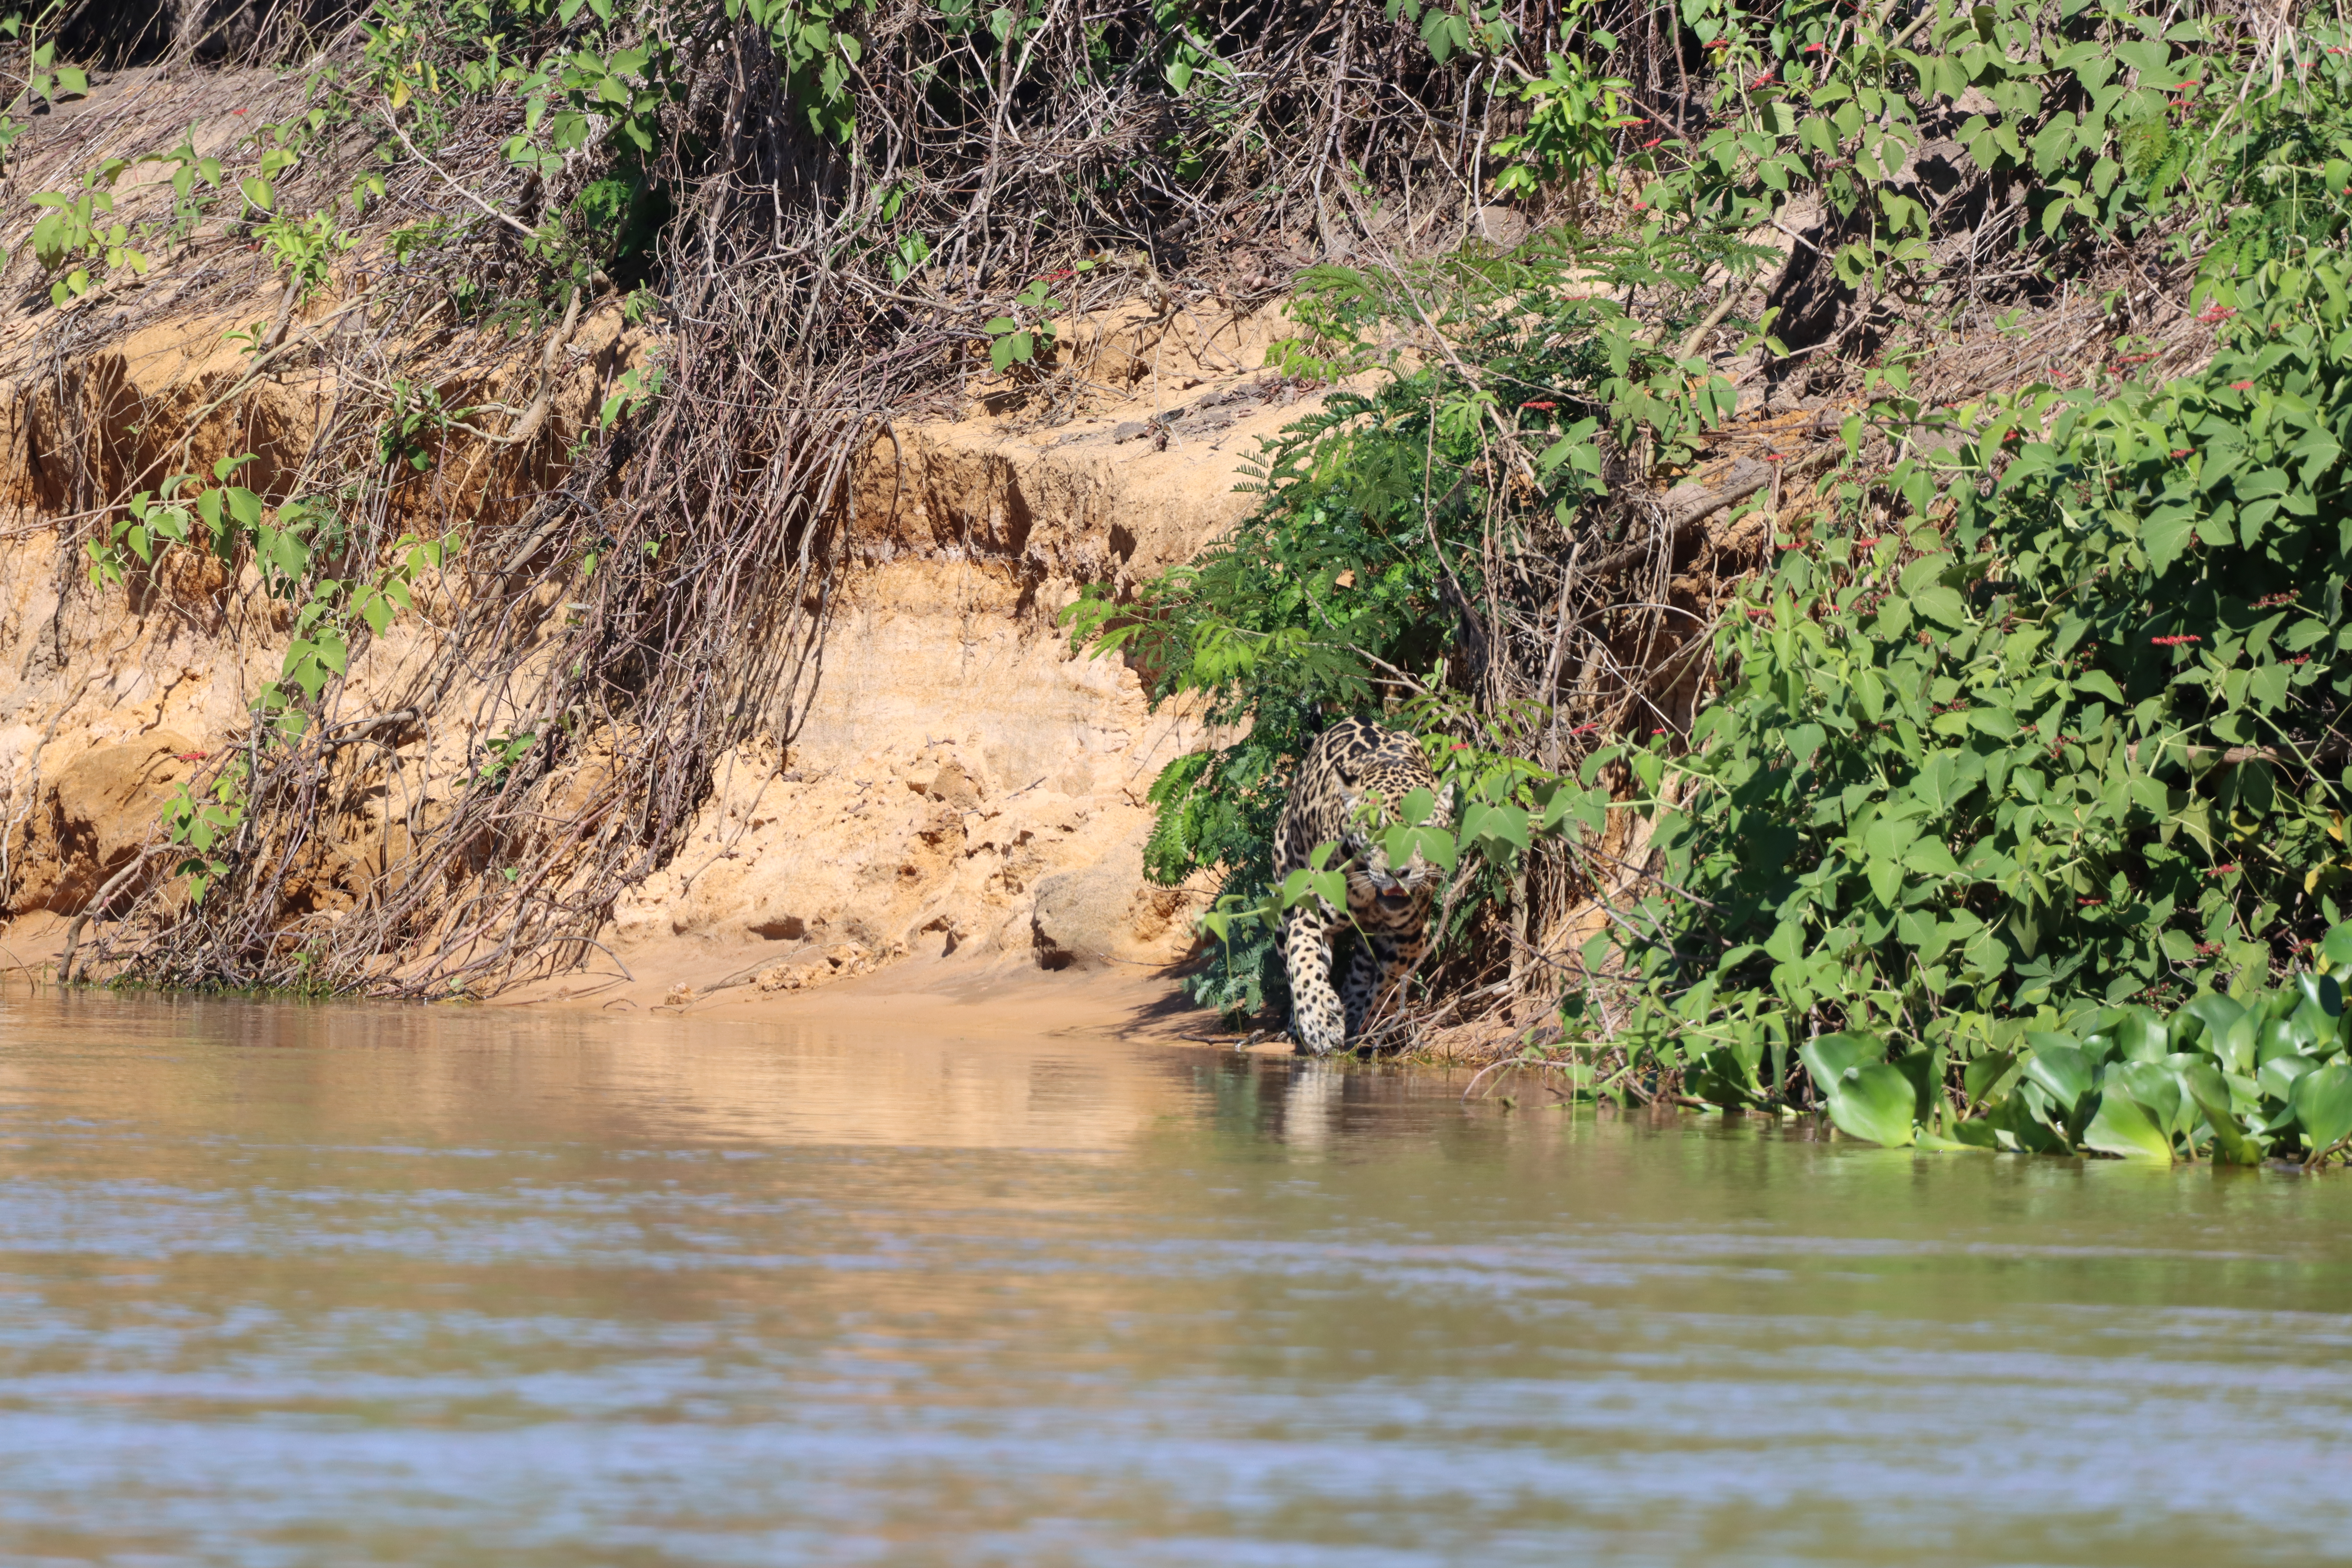
Jaguar: Ti